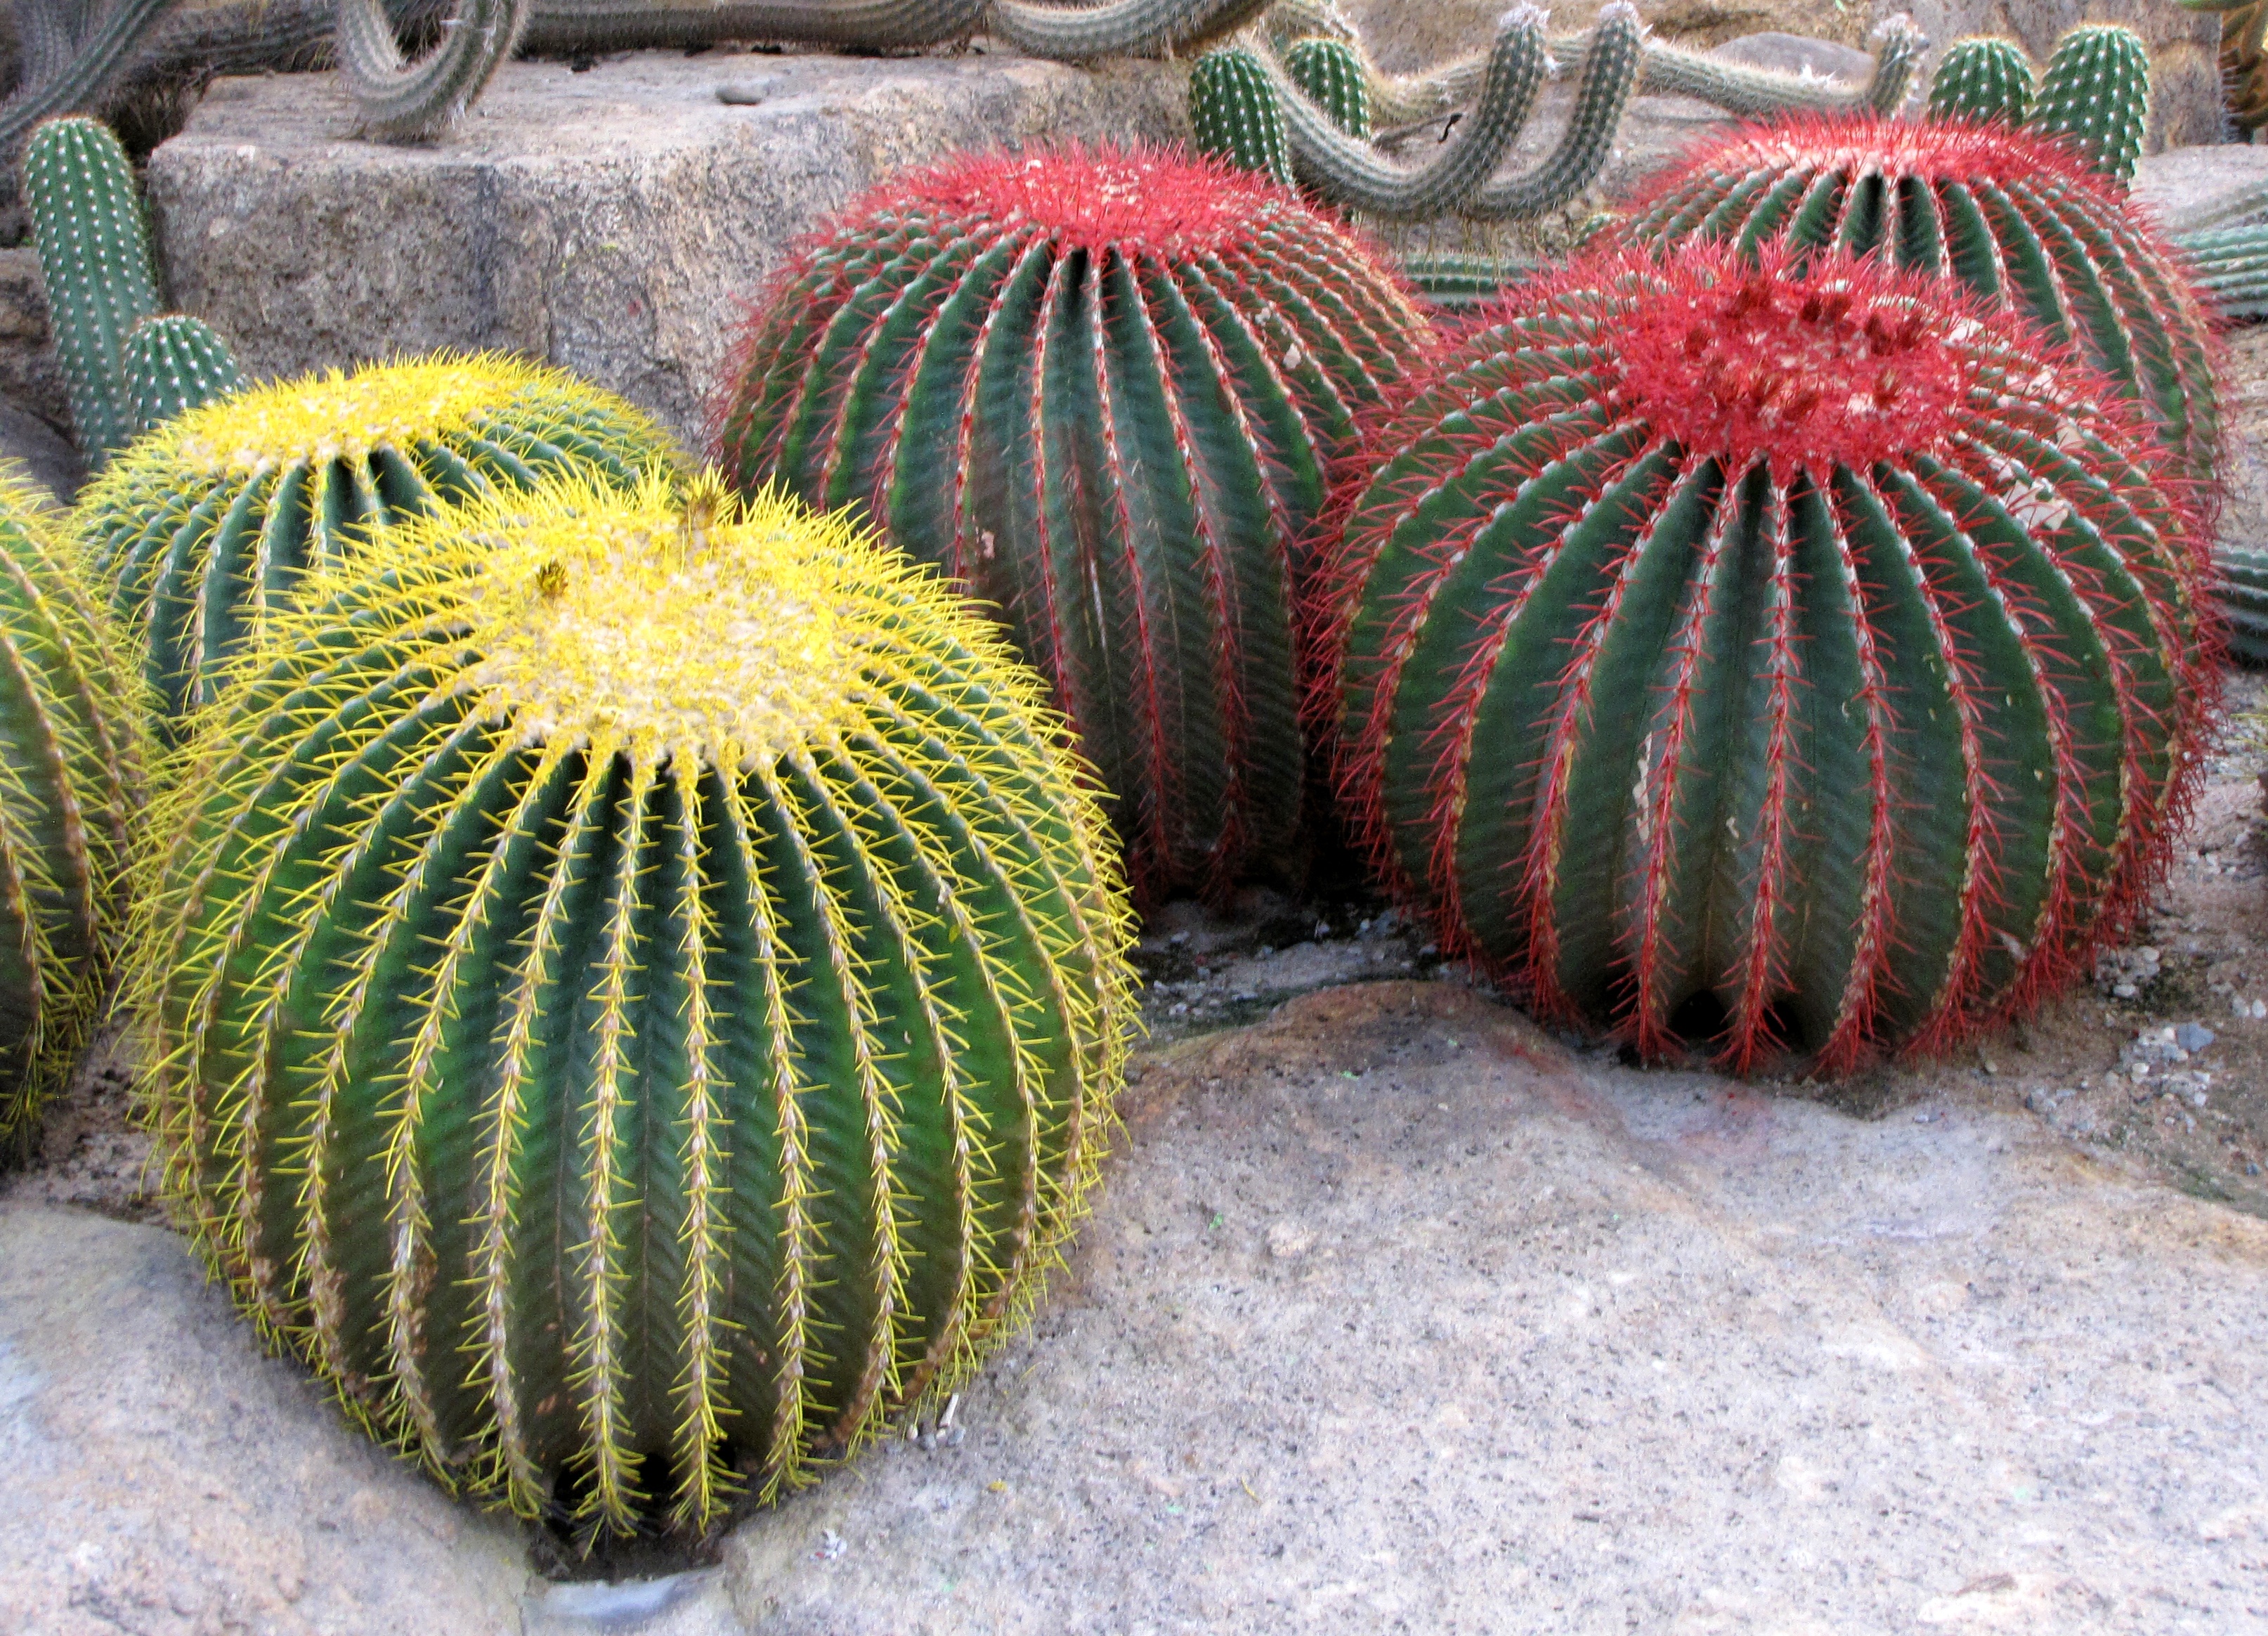
nature, cactus, plant, flower, vacation, journey, botany, thailand, caryophyllales, flowering plant, park plant, tropical plants, land plant, hedgehog cactus, san pedro cactus, botanical garden nong nooch